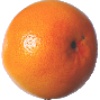
Label: Grapefruit Pink 1